Rail transport in New South Wales

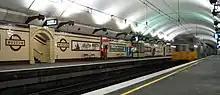
Underground platforms at Museum railway station

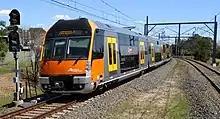
Sydney Trains B set

The first company to start rail transport in New South Wales was the Sydney Railway Company which was incorporated on 10 October 1849 with the aim of building a railway from Sydney to Parramatta. Capital was raised, shares were sold, and a route was surveyed. The first sod was turned by Mrs Keith Stewart (daughter of the Governor) at Cleveland Paddocks (an area between the southern end of the current Sydney station and Cleveland Street) on 3 July 1850.